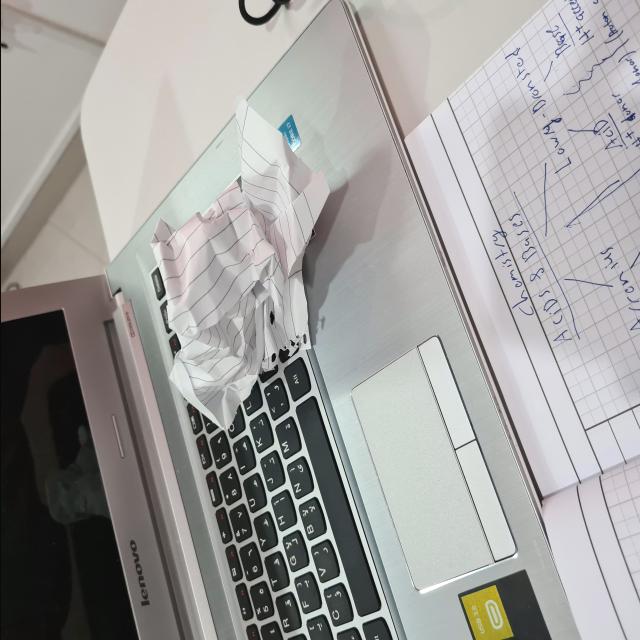
Label: tissues